Enamelled glass

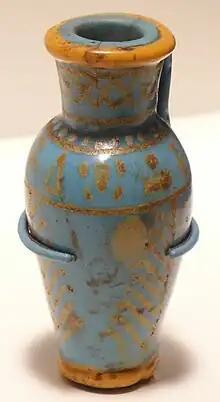
The Tutmose III jar, c. 1425 BC

The history of enamelled glass begins in ancient Egypt not long after the start of making glass vessels (as opposed to objects such as beads) around 1500 BC, and some 1400 years before the invention of glassblowing. A vase or jug, probably for perfumed oil, found in the tomb of the pharaoh Tutmose III and now in the British Museum dates to about 1425 BC. The base glass is blue, and it has geometrical decoration in yellow and white enamels; it is 8.7 cm high. However, and rather "incredibly", this is the only known enamelled glass piece from before (about) the first century AD.